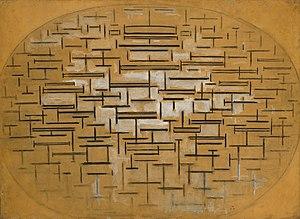
Pieter Cornelis Mondriaan, appelé Piet Mondrian à partir de 1912, né le 7 mars 1872 à Amersfoort aux Pays-Bas, et mort le 1ᵉʳ février 1944 à New York, est un peintre néerlandais reconnu comme l'un des pionniers de l’abstraction.
La peinture de paysage est un genre pictural figuratif qui représente le paysage.